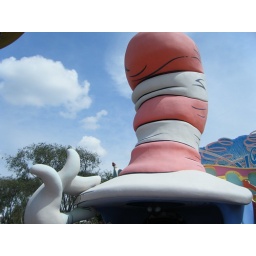
top of cat in the hat ride